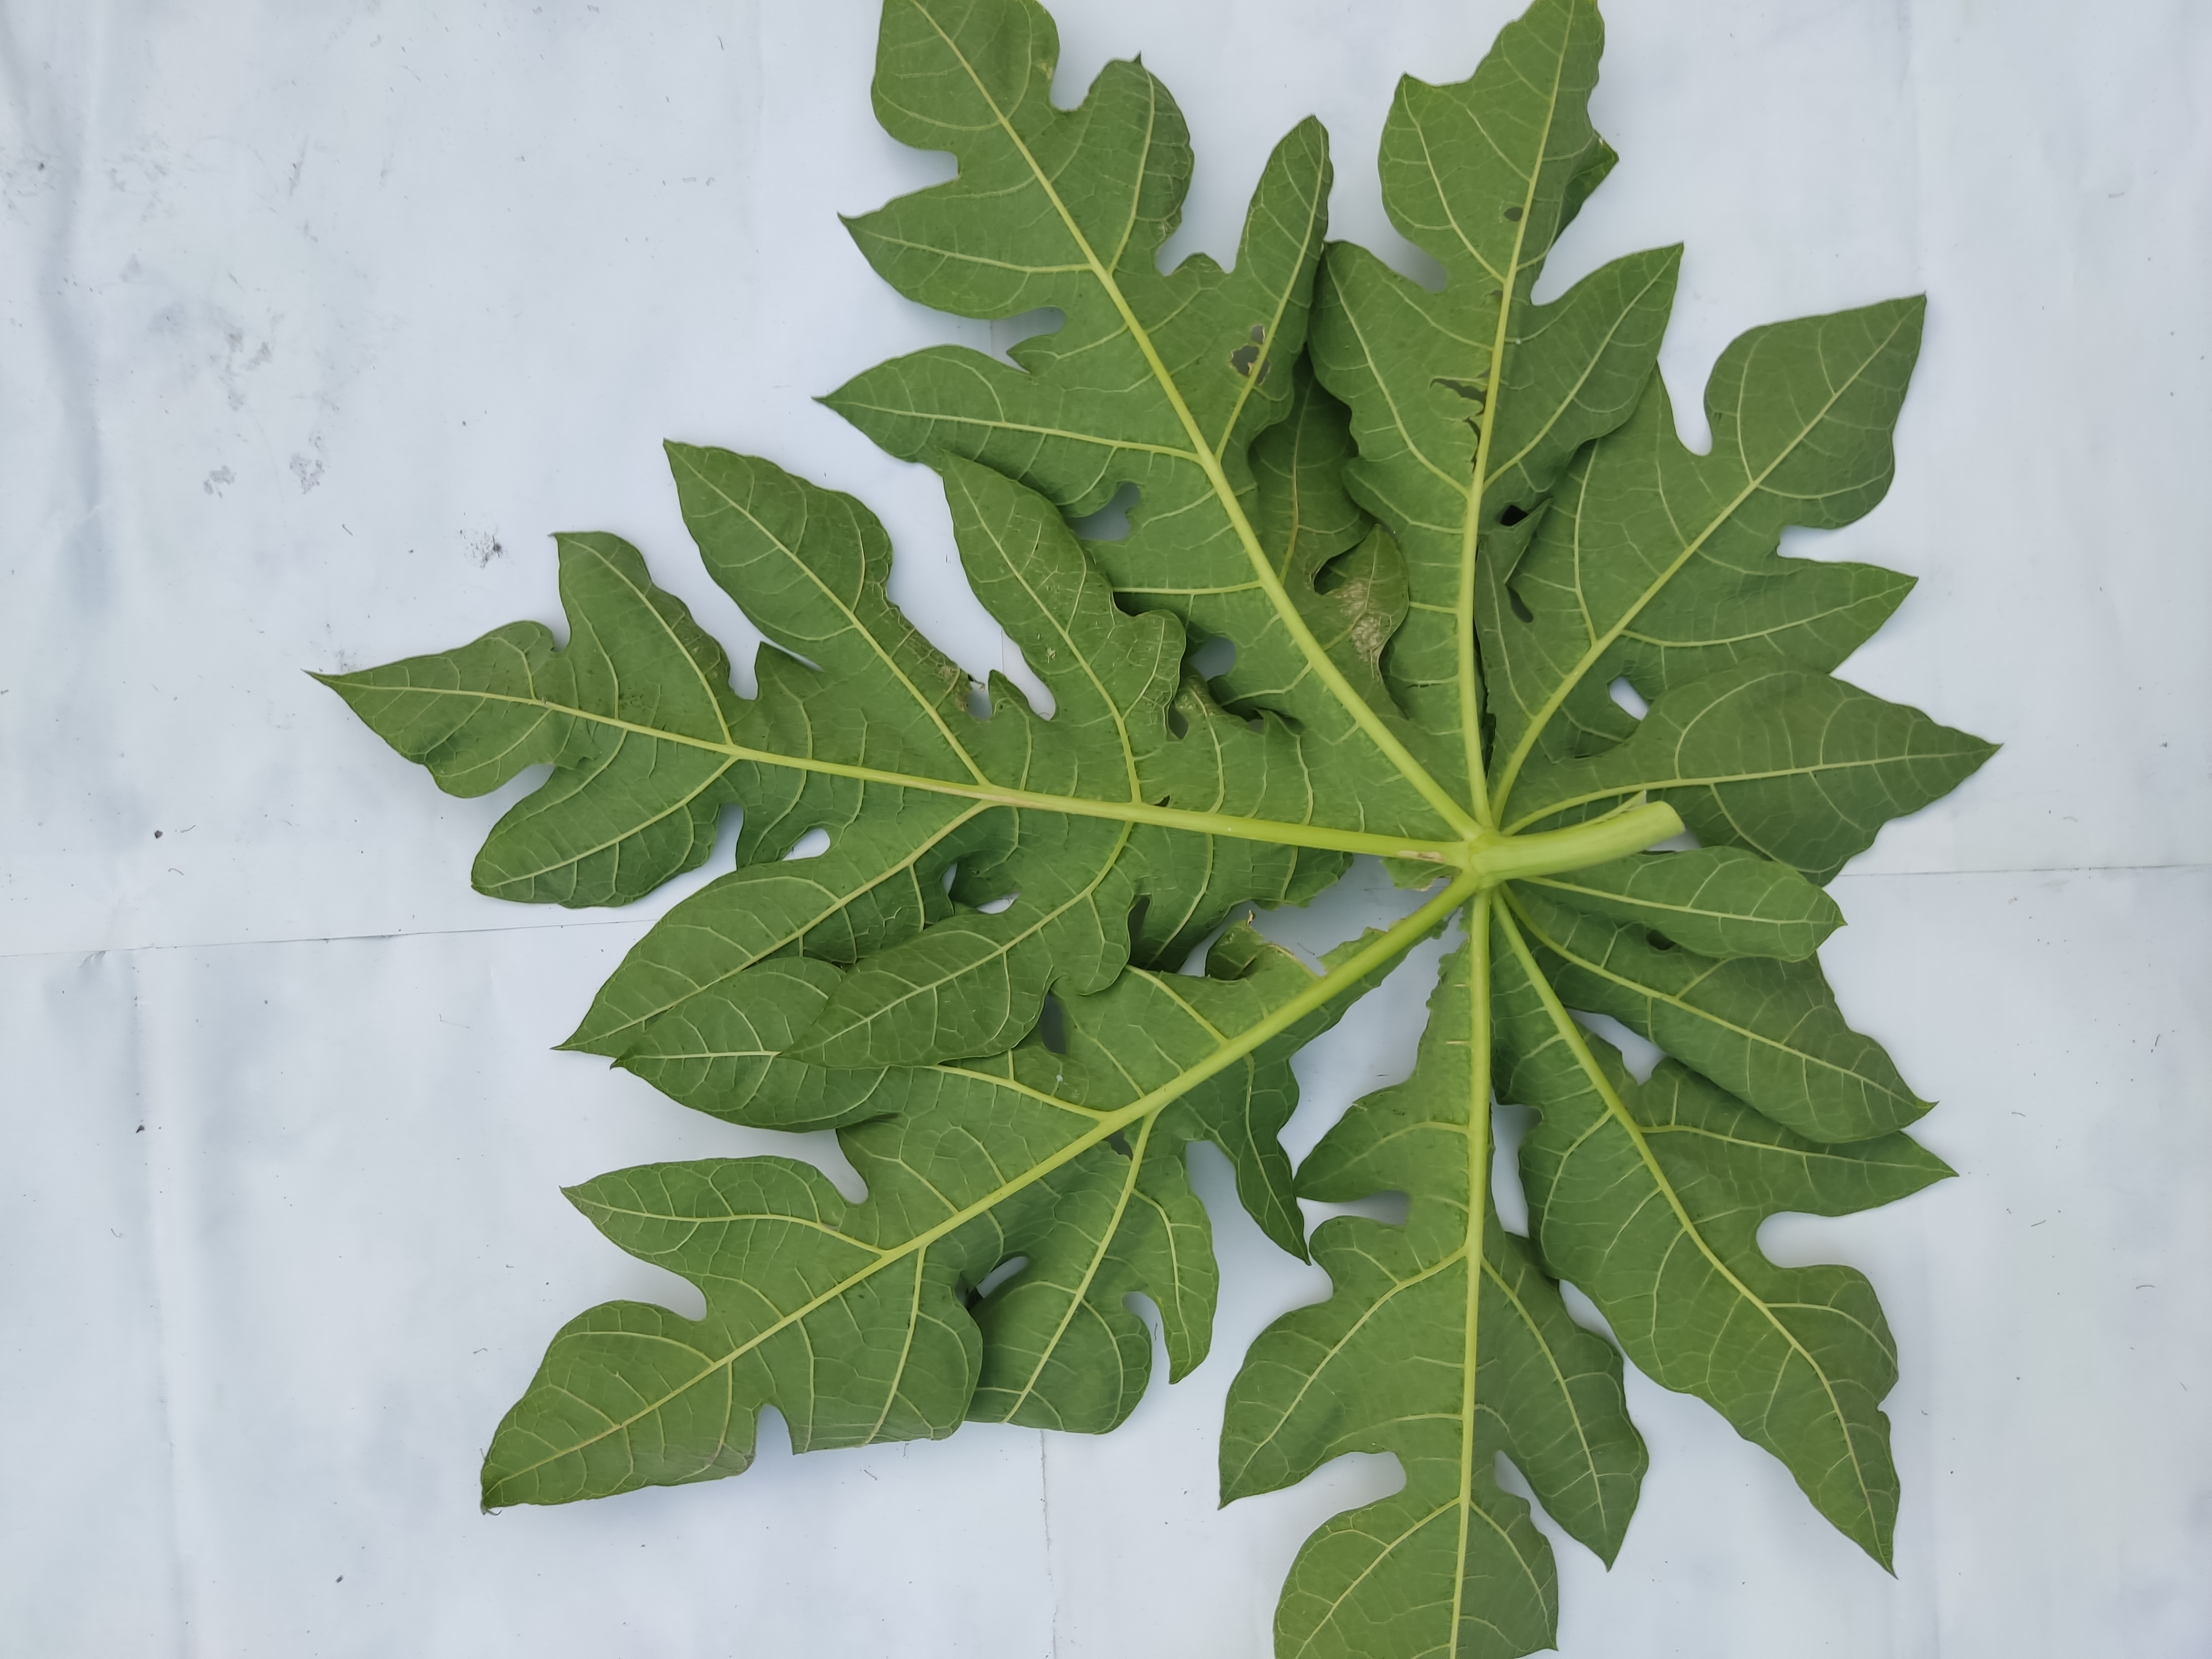
Label: Mosaic